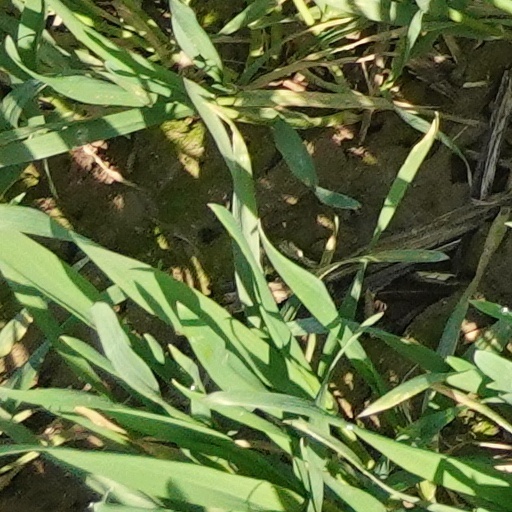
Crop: wheat